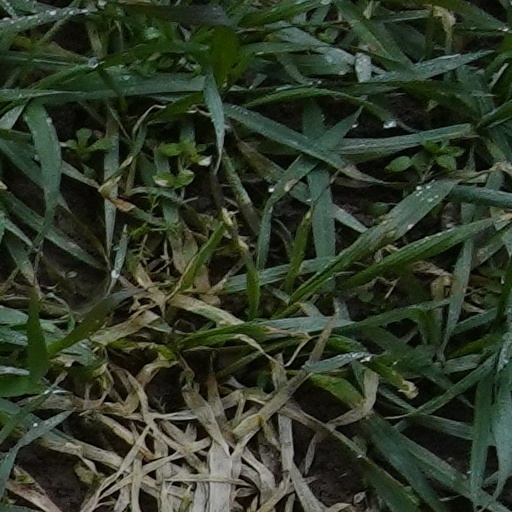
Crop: wheat